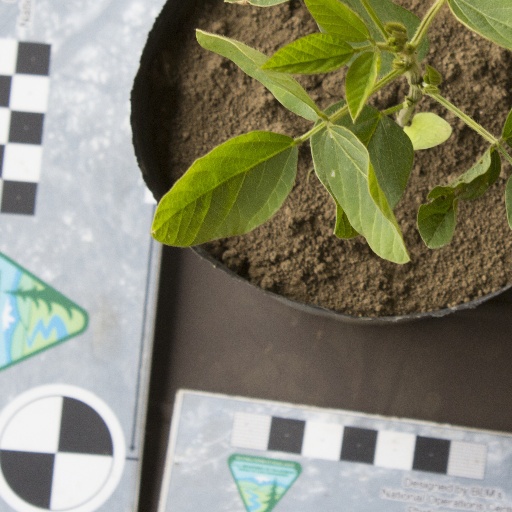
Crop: soybean